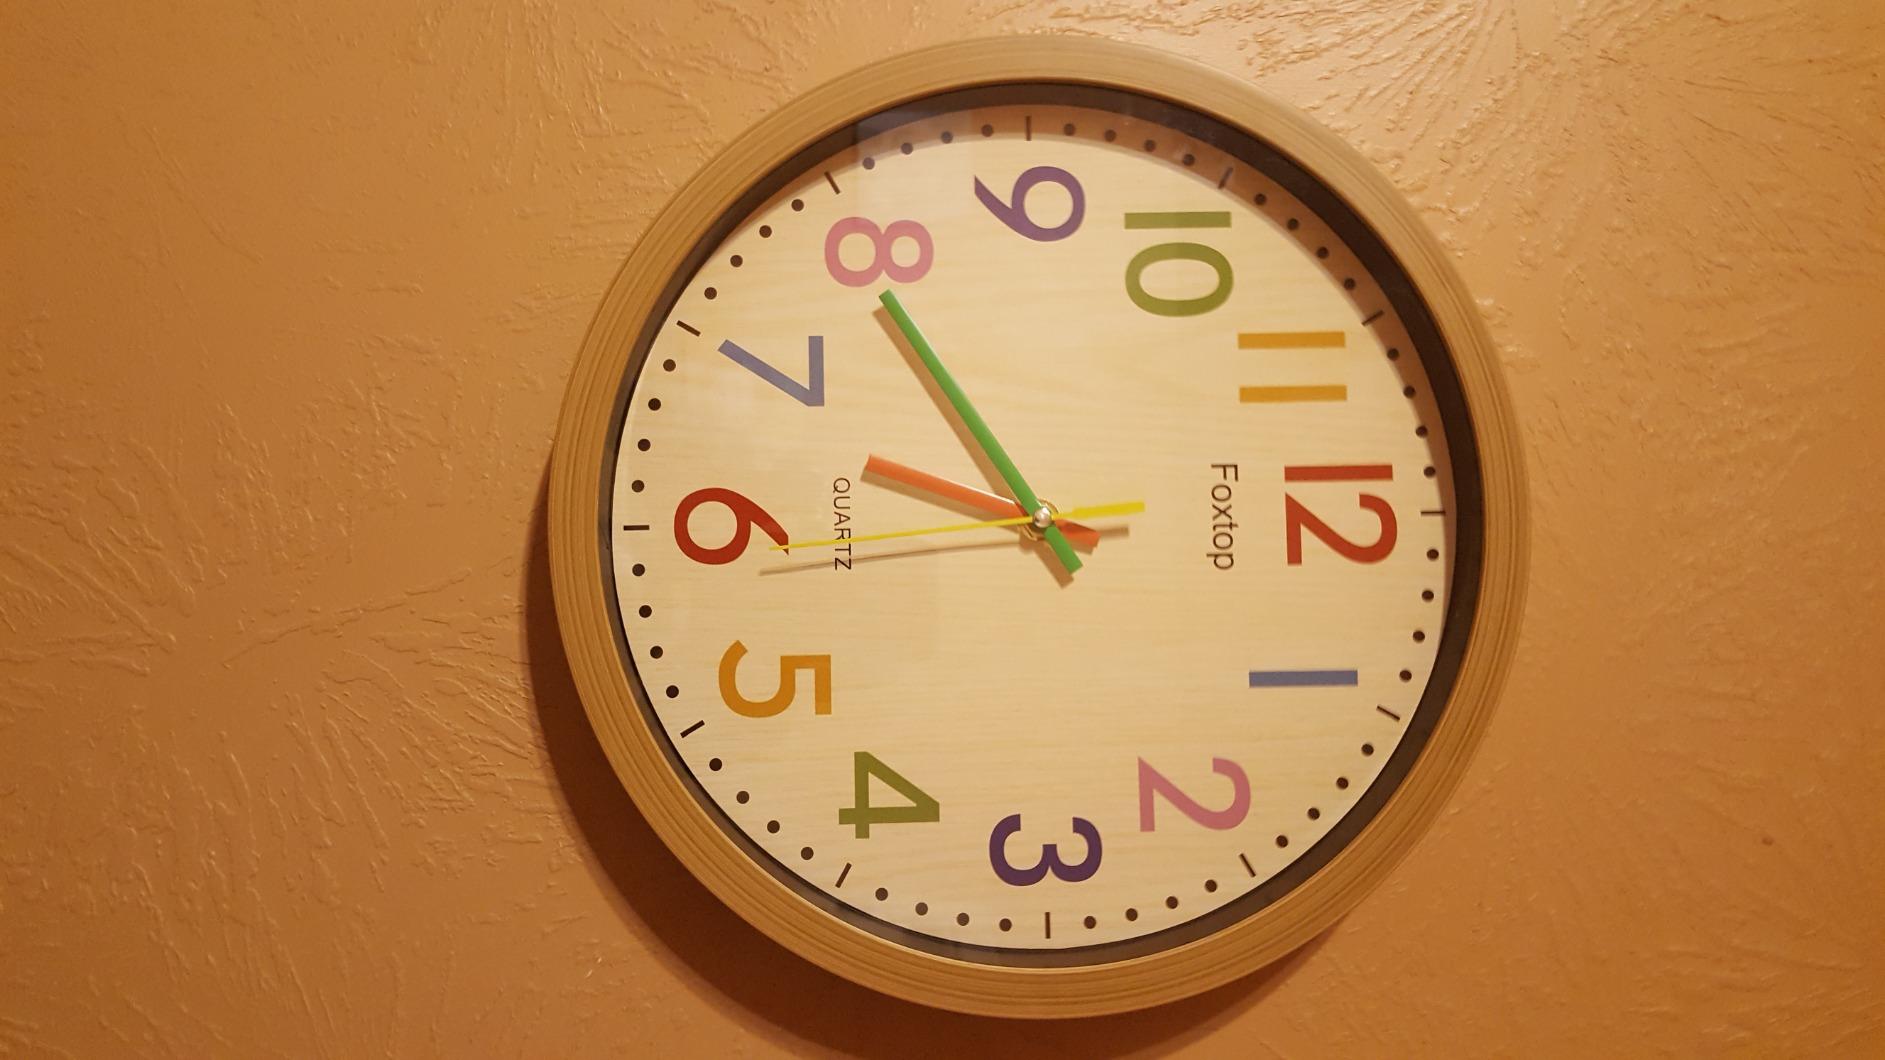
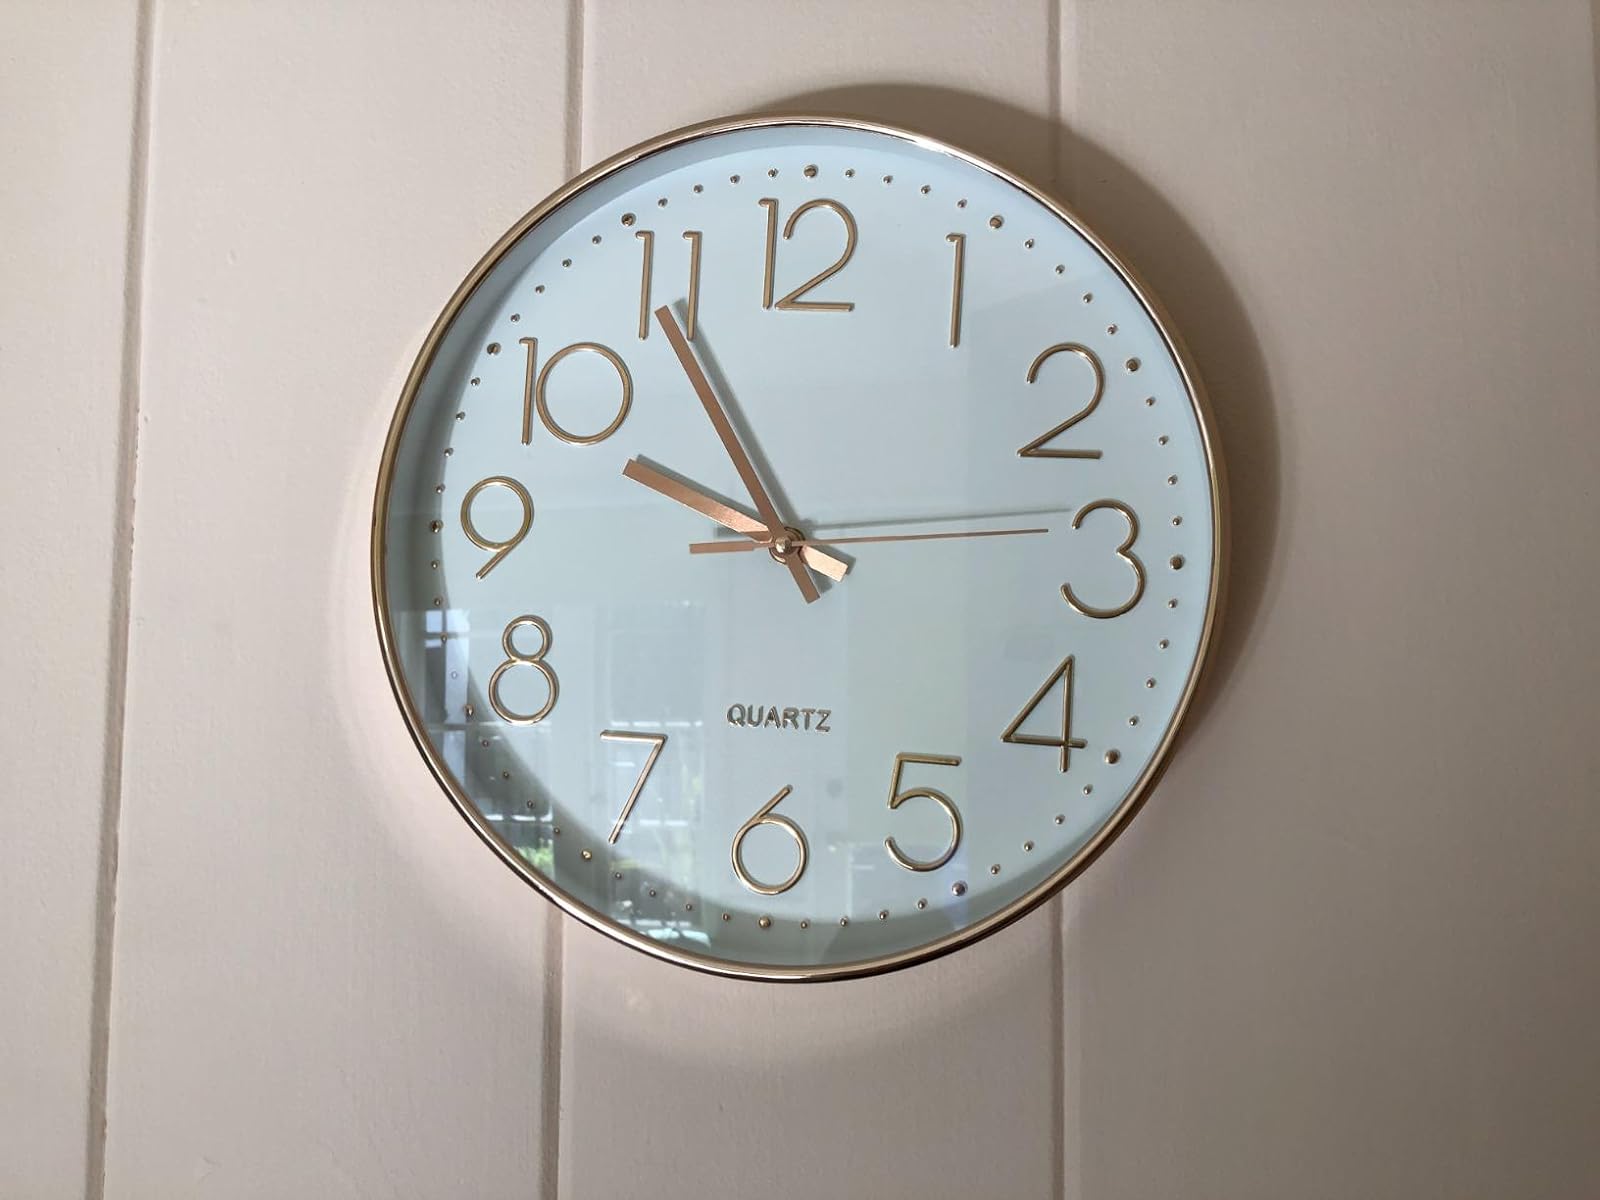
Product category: clock
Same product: no